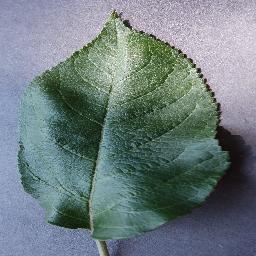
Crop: apple
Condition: healthy